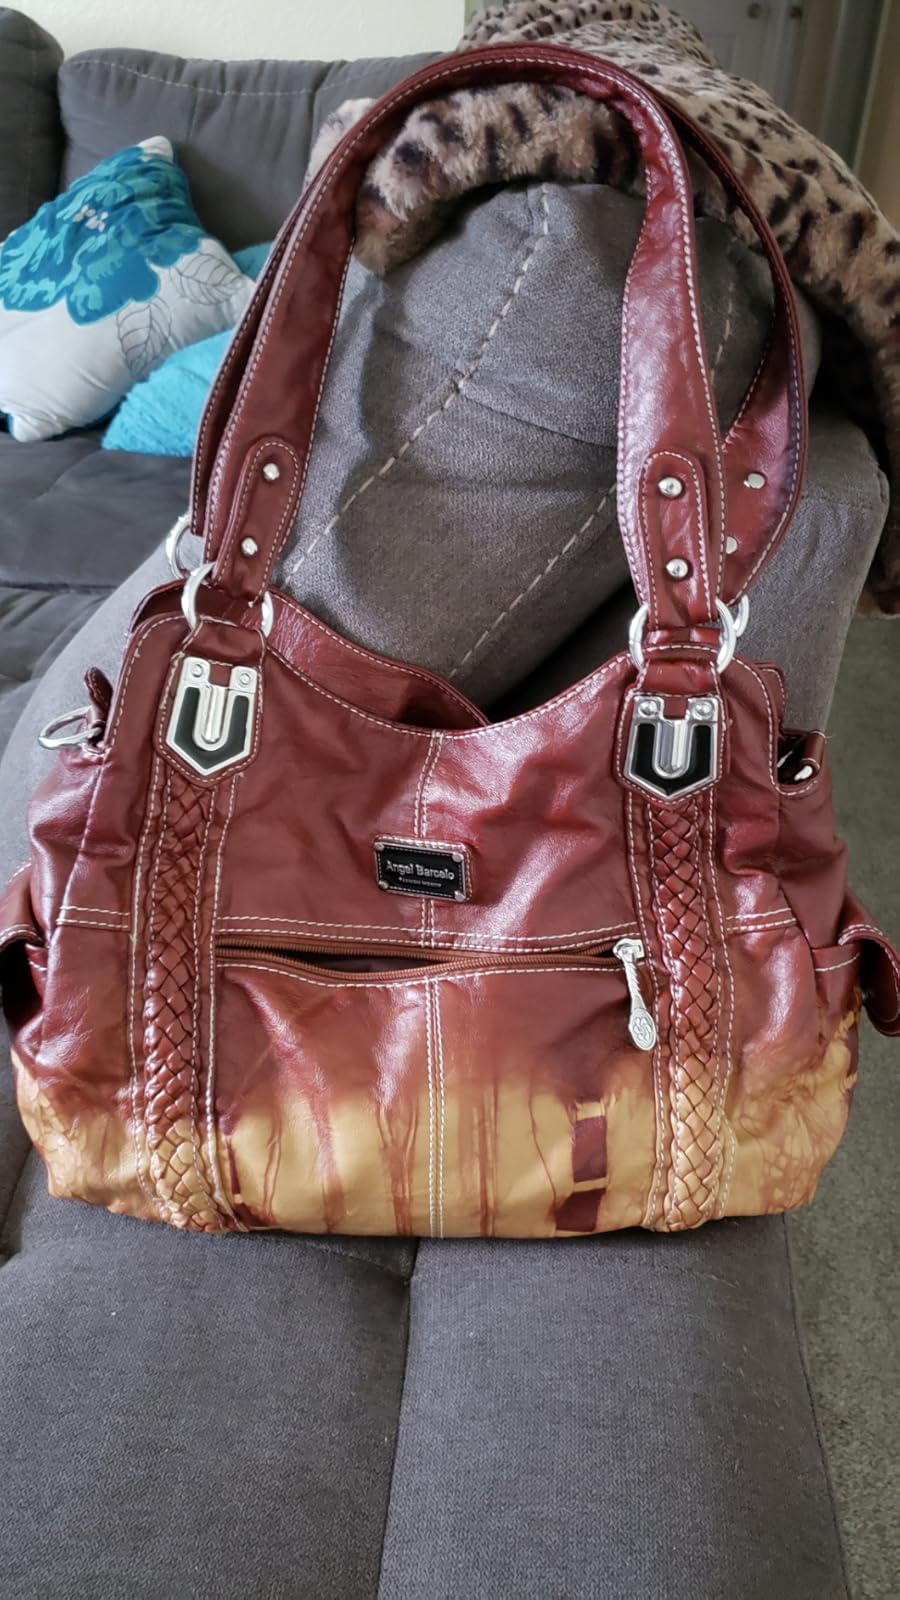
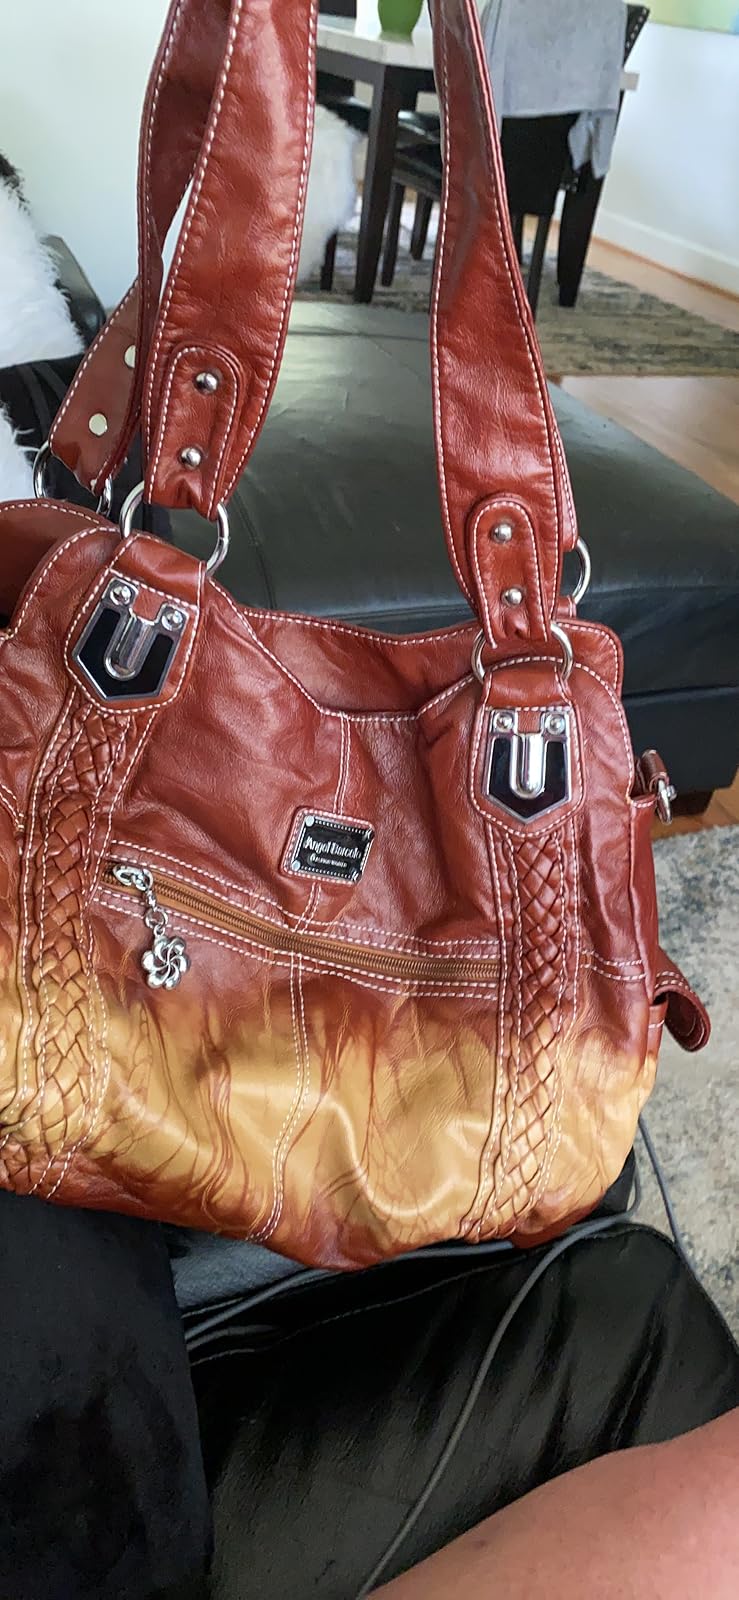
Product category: accessories_handbag
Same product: yes